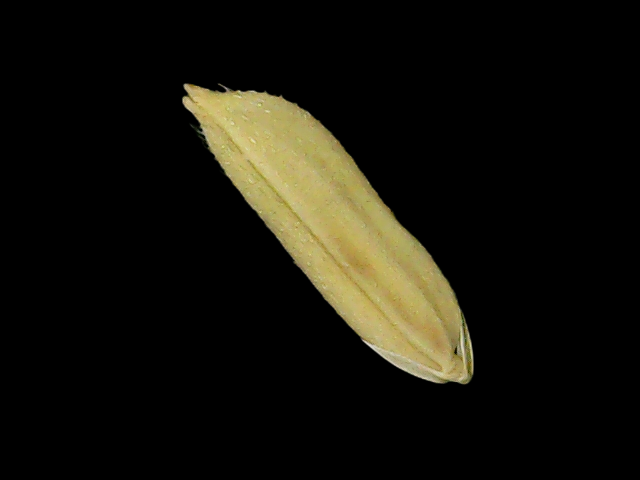
Rice variety: Bd75